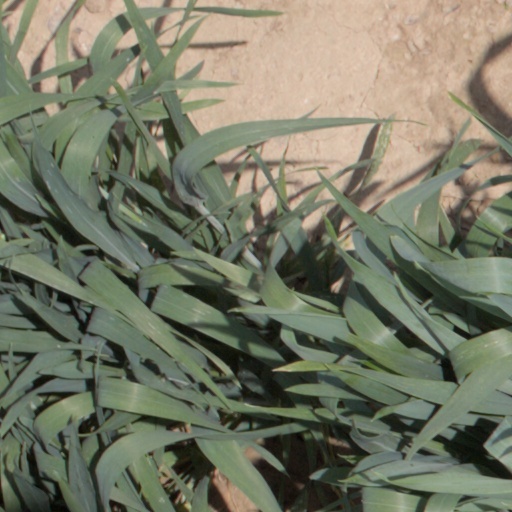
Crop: wheat